Contreuve

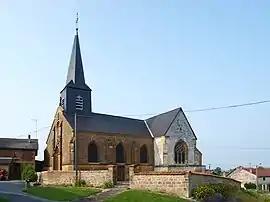
The church in Contreuve

Contreuve is a commune in the Ardennes department in northern France.